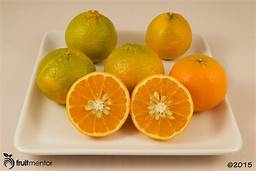
Label: mandarine